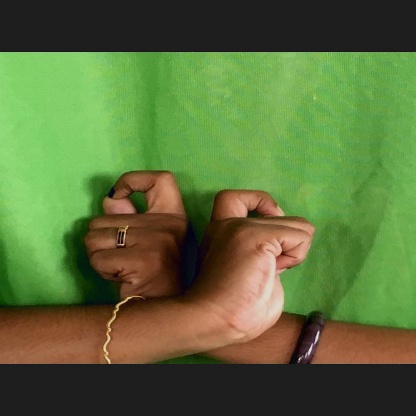
Mudra: Berunda